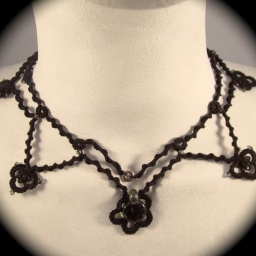
The piece hangs in a Chandelier style with black diamond crystals around the side flowers